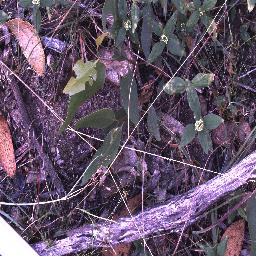
Label: negative